Aníbal Chalá

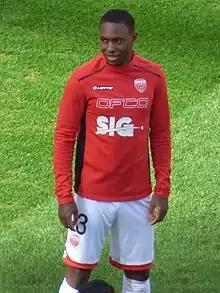
Chalá with Dijon in February 2021

Aníbal Hernán Chalá Ayoví (born 9 May 1996) is an Ecuadorian professional footballer who plays as a left-back for Ecuadorian Serie A club Barcelona SC and the Ecuador national team.